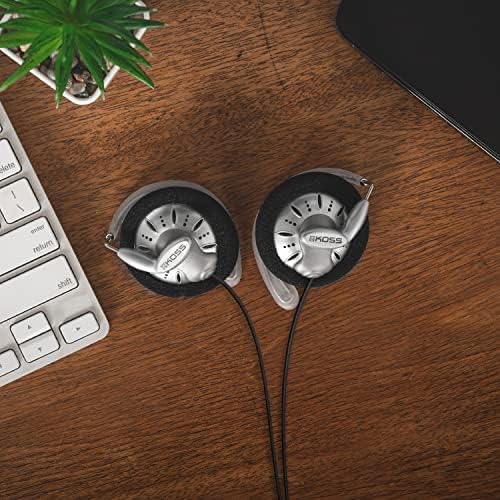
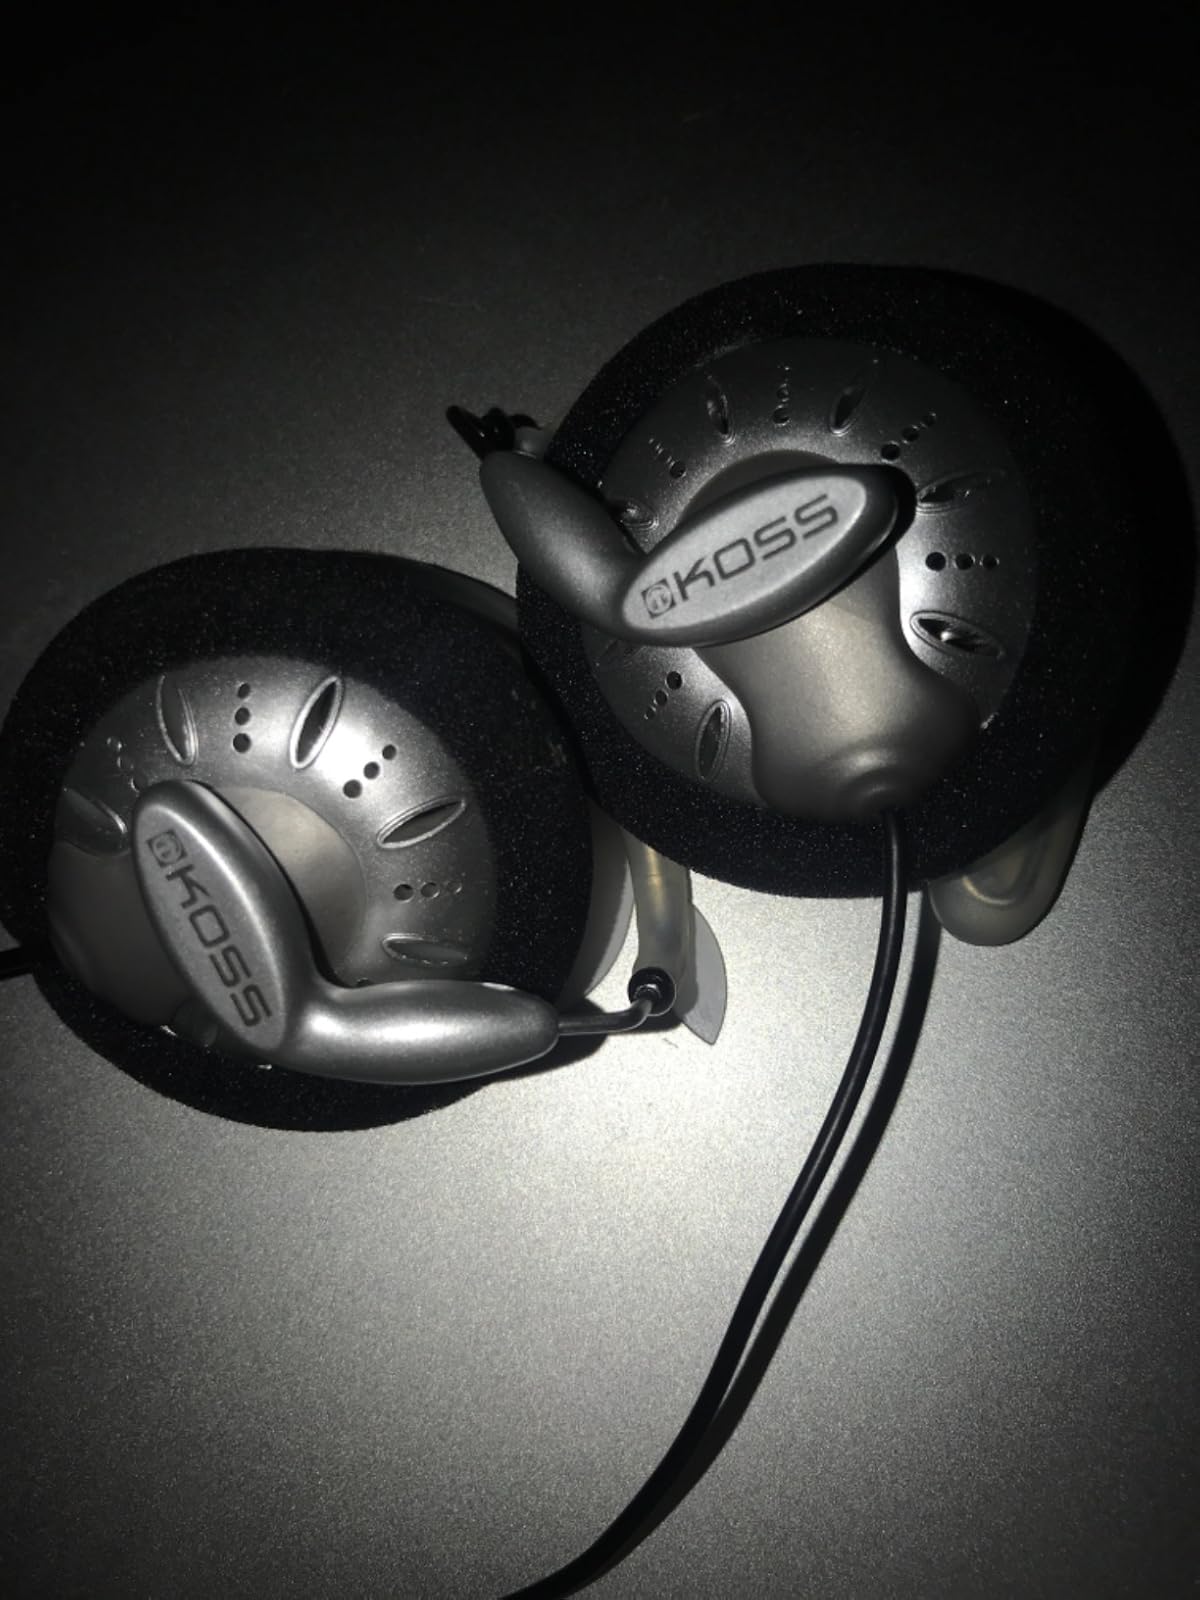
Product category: headphones
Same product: yes